Nehru Centre

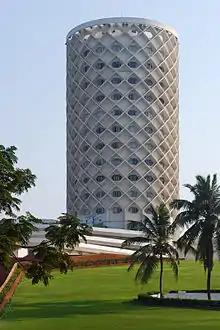
Nehru Centre, Mumbai

Nehru Centre is a centre to promote the teachings and ideals of the first Prime Minister of India, Jawaharlal Nehru, through educational and cultural programmes in the city of Mumbai, India. The Centre organises scientific, cultural and educational activities. It was conceived in 1972, with foundation stone was laid by Indira Gandhi and the centre was completed in 1985 on a six-acre site in Worli. Designed by architect I.M. Kadri, the building's distinctive cylindrical tower with an ascending landscaped slope at its base symbolizes Nehru's vision of India's growth from agrarian roots to industrial modernity. It houses an auditorium, planetarium, art galleries, a library, and the "Discovery of India" exhibition.